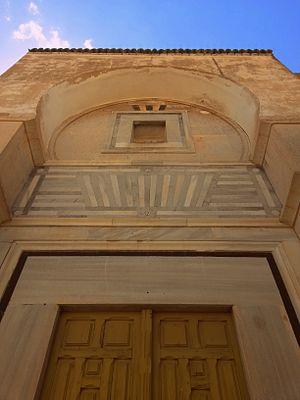
Midha Es-Soltane, Tunis
La Midhat al Sultan est un monument de la médina de Tunis situé dans le souk El Attarine, à proximité de la Khaldounia. L'édifice servait autrefois aux ablutions avant la prière.